What a Cartoon!

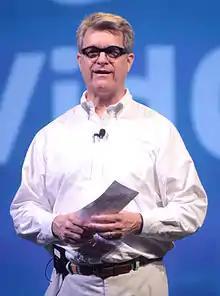
"What a Cartoon!" creator Fred Seibert at VidCon 2014.

Fred Seibert became president of Hanna-Barbera Cartoons in 1992 and helped guide the struggling animation studio into its greatest output in years with shows like "2 Stupid Dogs" and "". Seibert wanted the studio to produce short cartoons, in the vein of the Golden age of American animation. Although a project consisting of 48 shorts would cost twice as much as a normal series, Seibert's pitch to Cartoon Network involved promising 48 chances to "succeed or fail", opened up possibilities for new original programming, and offered several new shorts to the thousands already present in the Turner Entertainment library. According to Seibert, quality did not matter much to the cable operators distributing the struggling network, they were more interested in promising new programs.